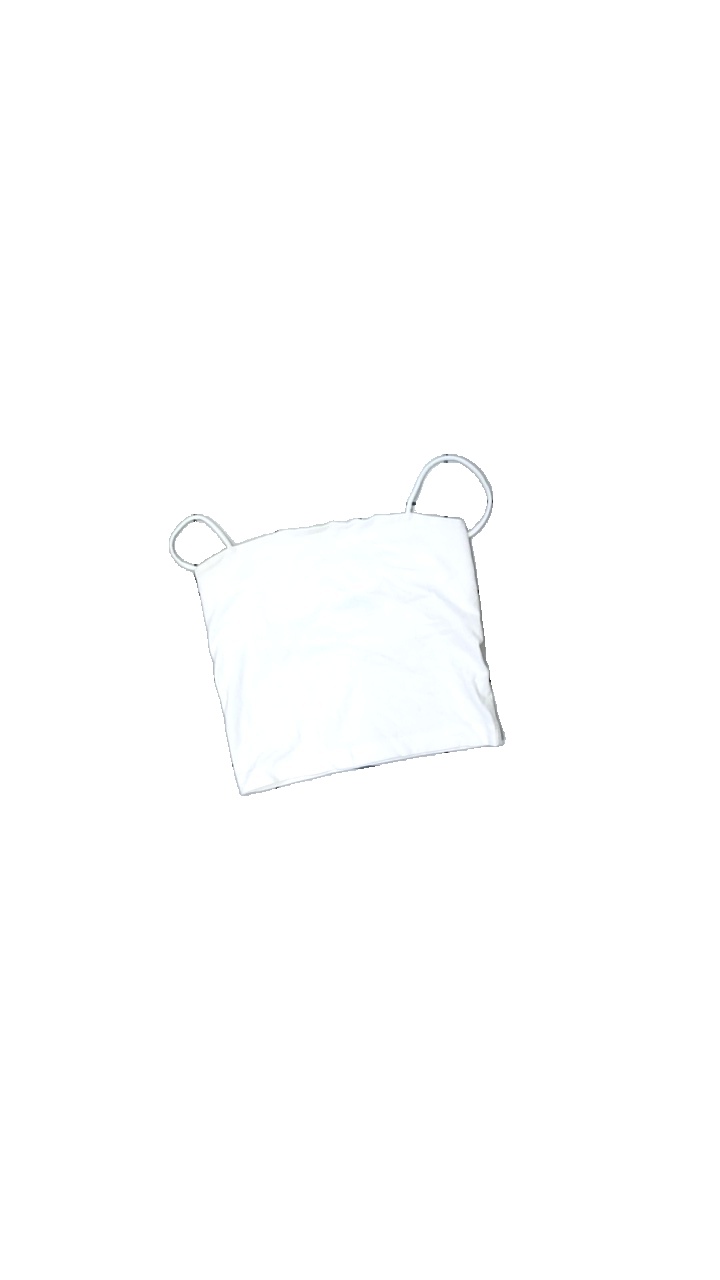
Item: Top (Ladies)
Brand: Gina Tricot
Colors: White
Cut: Regular, Cropped
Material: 100% cotton
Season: All
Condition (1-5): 3
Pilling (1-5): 4
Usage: Reuse
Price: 50-100